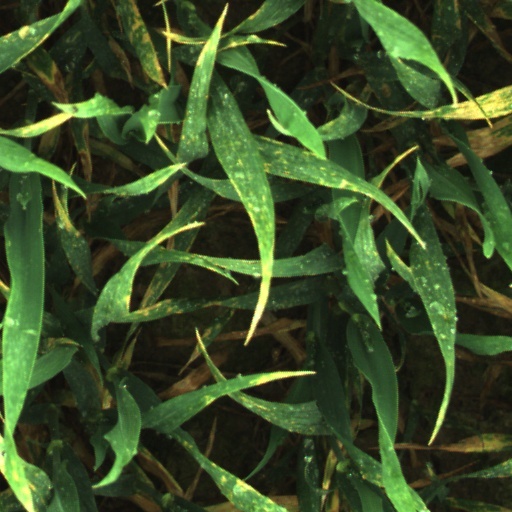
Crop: wheat